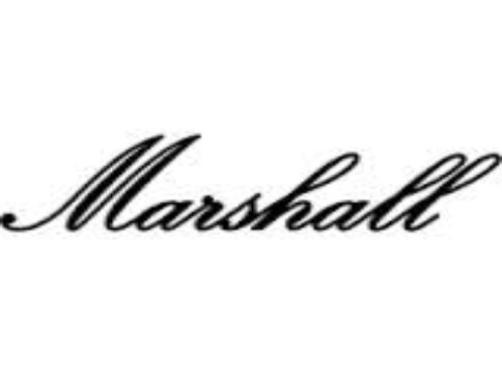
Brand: marshal
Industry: Necessities